Potzdam Musket

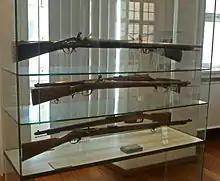
1740 pattern musket (top), needle gun and Franco-Prussian War era Mauser rifle made at Spandau Royal Arsenal

The Potzdam Infantry Musket Model 1723 was the first standard long-gun of the Prussian Army. It was the rival of the Charleville musket (1717) of France and the Brown Bess-musket (1722) of Great Britain.